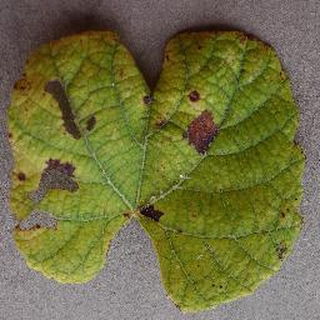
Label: grape_leaf_blight